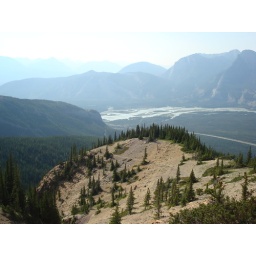
The car is alongside the highway hiding behind the top of the ridge in this shot.